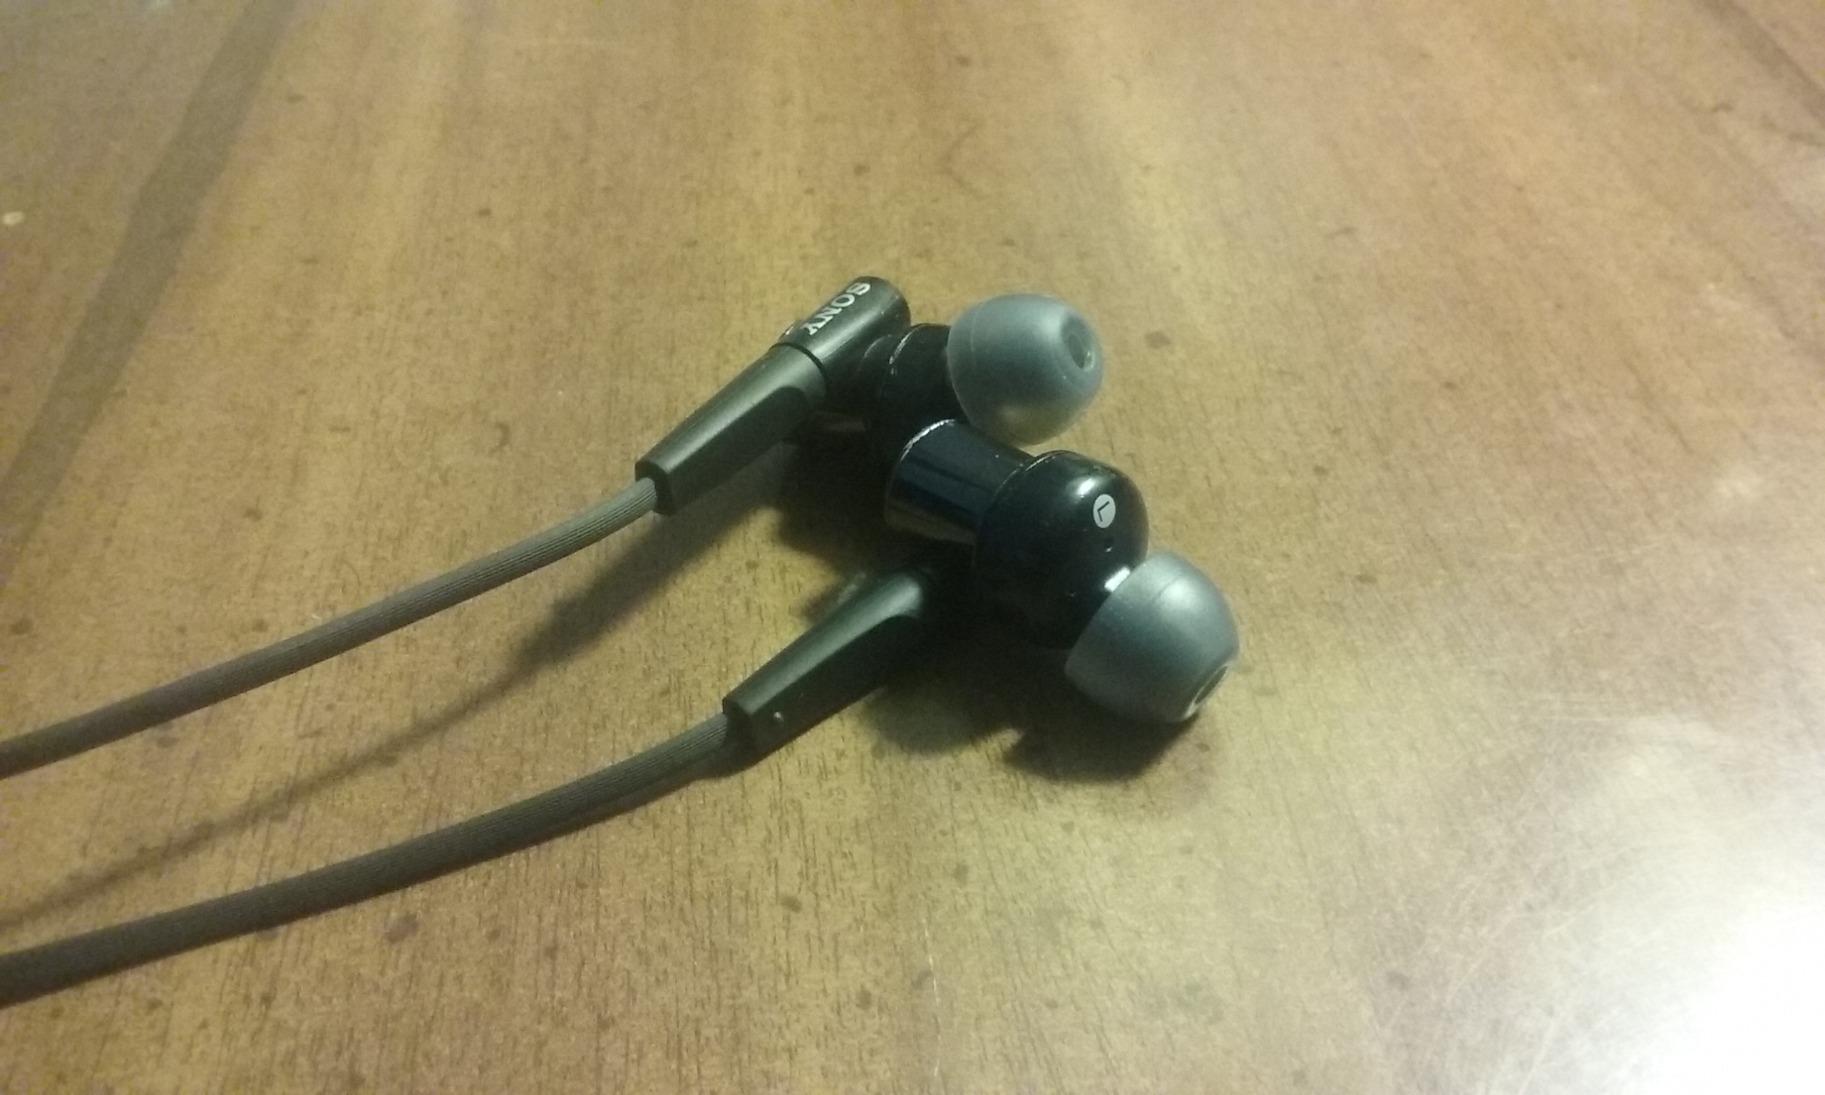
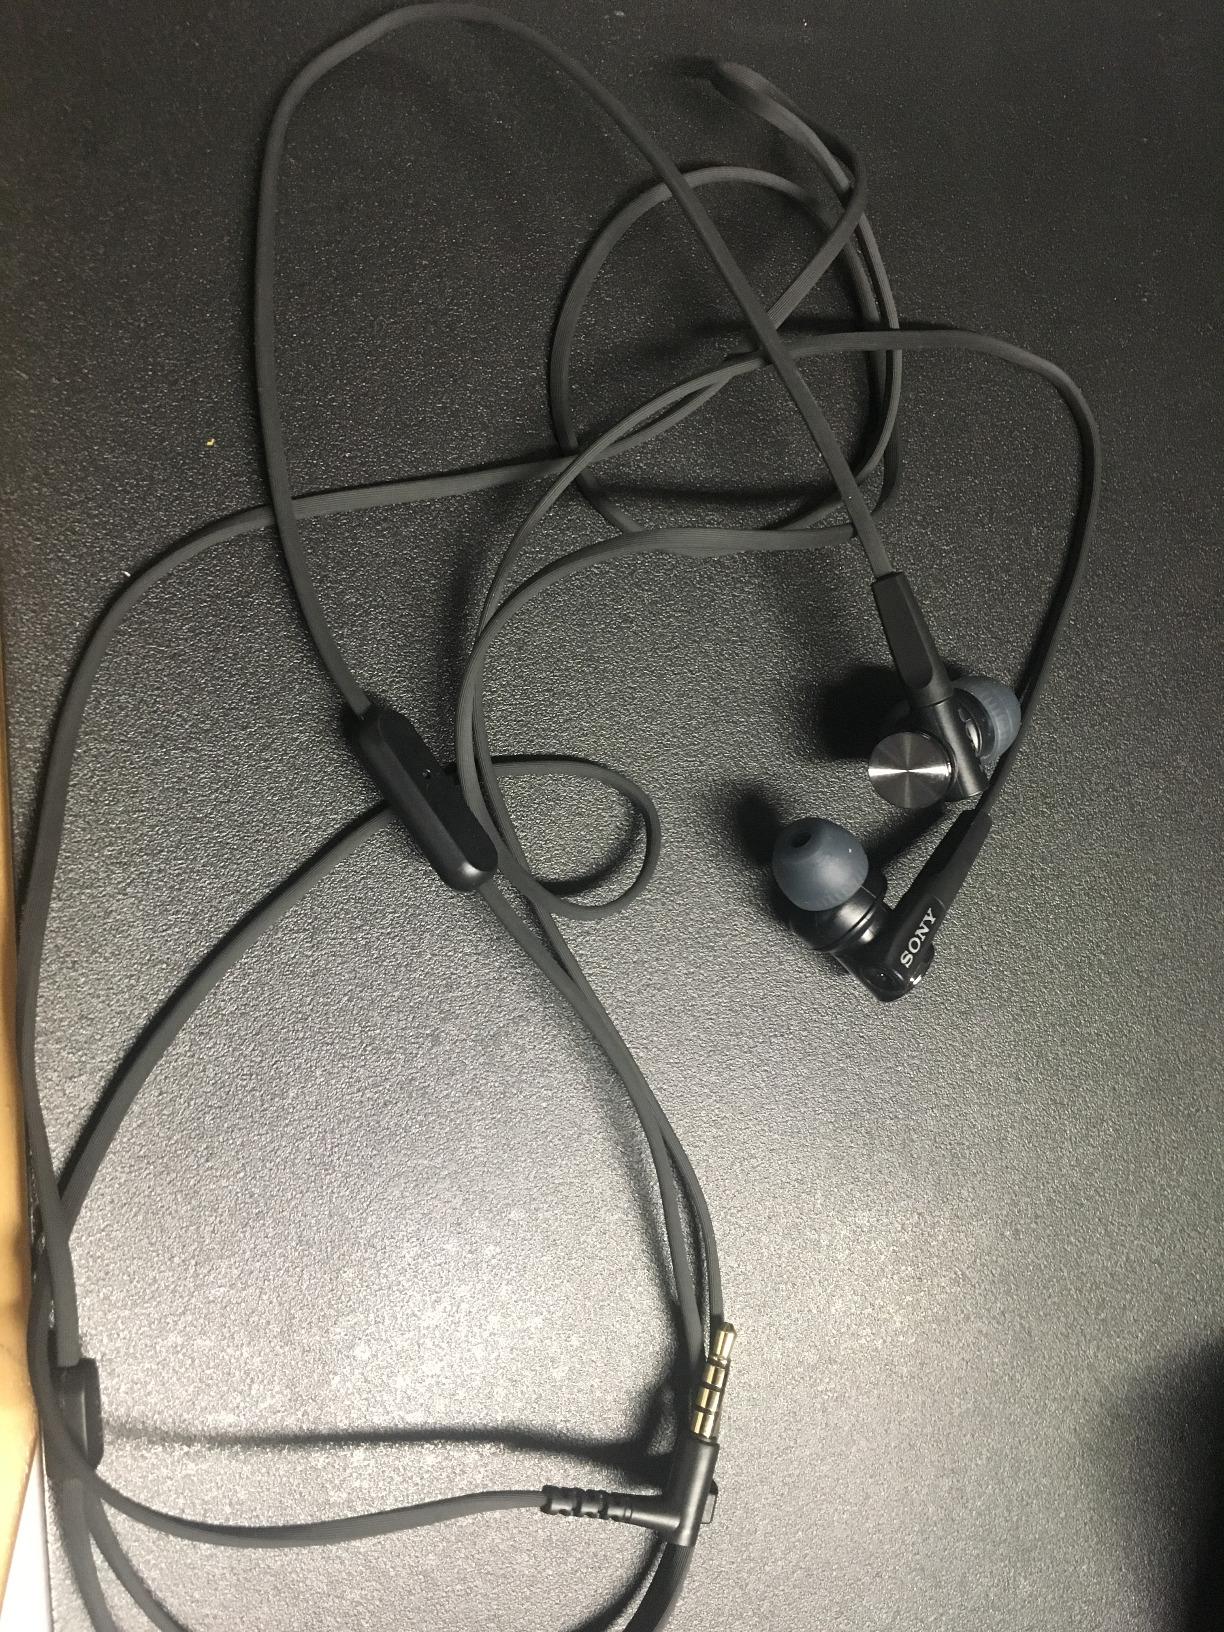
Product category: headphones
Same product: yes